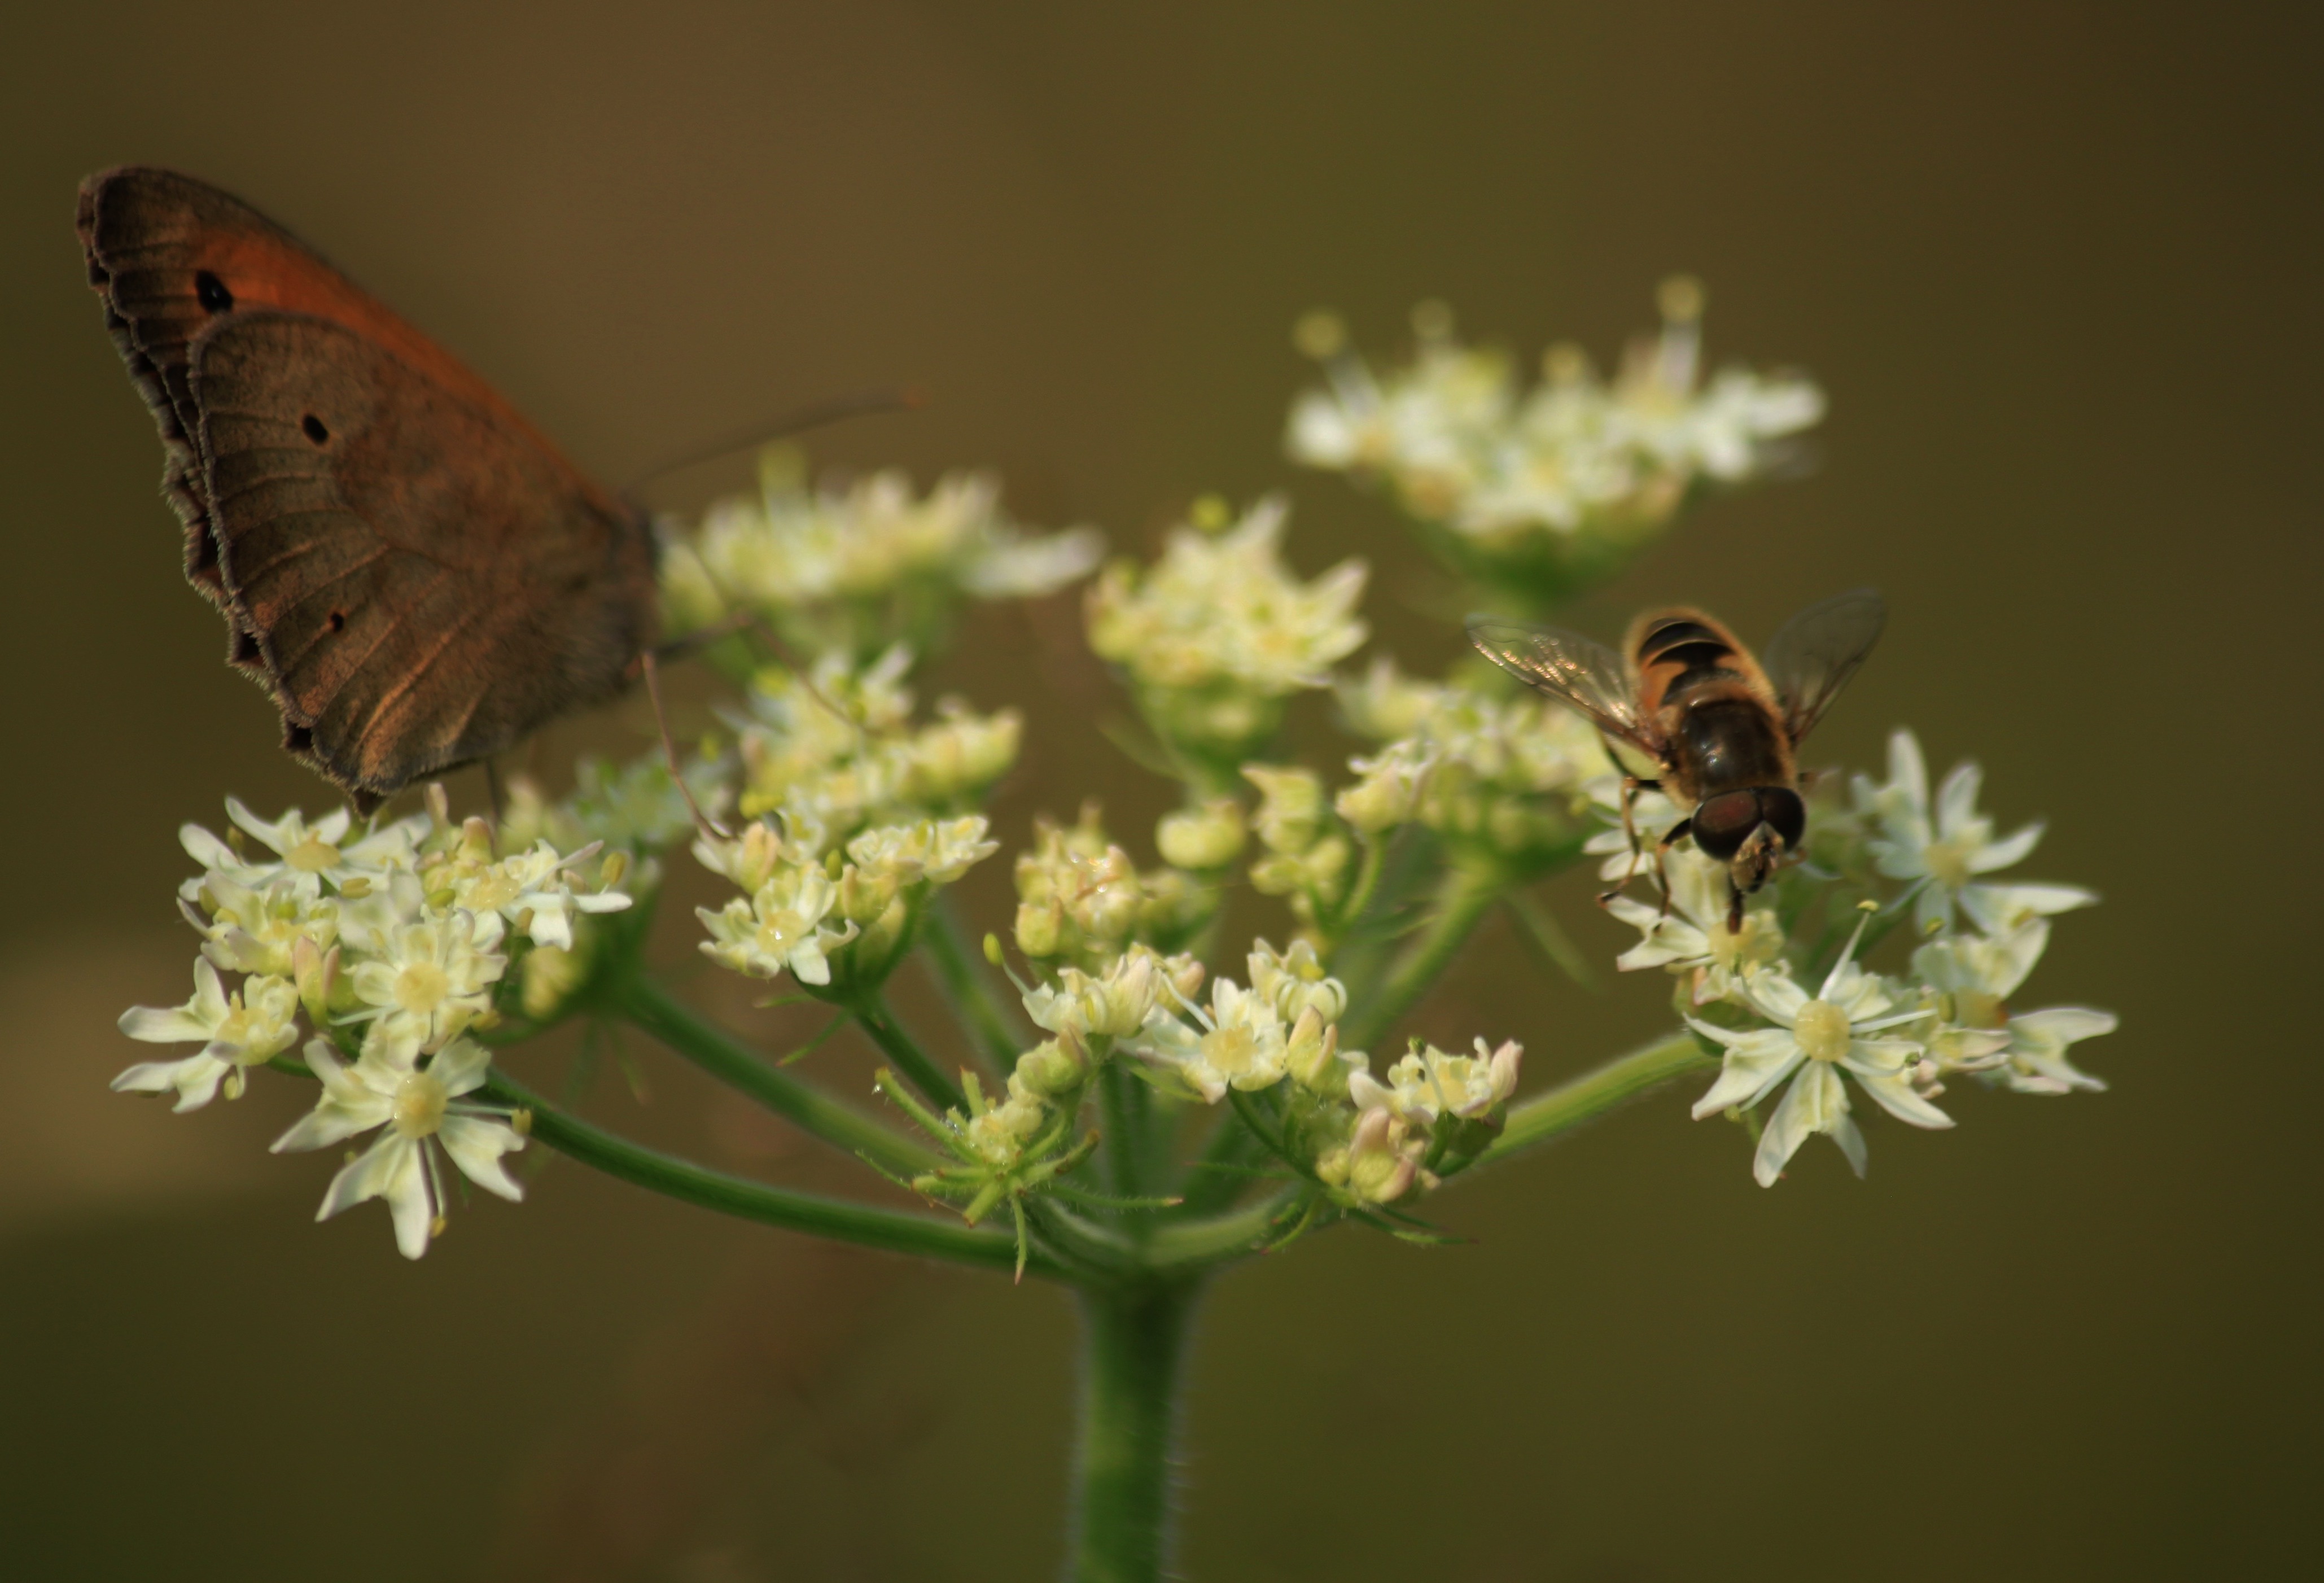
nature, blossom, wing, plant, white, flower, bloom, animal, summer, green, insect, macro, botany, butterfly, close, flora, fauna, wild flower, invertebrate, flowers, close up, wild plant, pointed flower, hoverfly, animals, animal world, nectar, yarrow, macro photography, inflorescence, arthropod, wild plants, insect macro, grassland plants, honey bee, pollinator, macro photo, fly art, plant stem, moths and butterflies, lycaenid